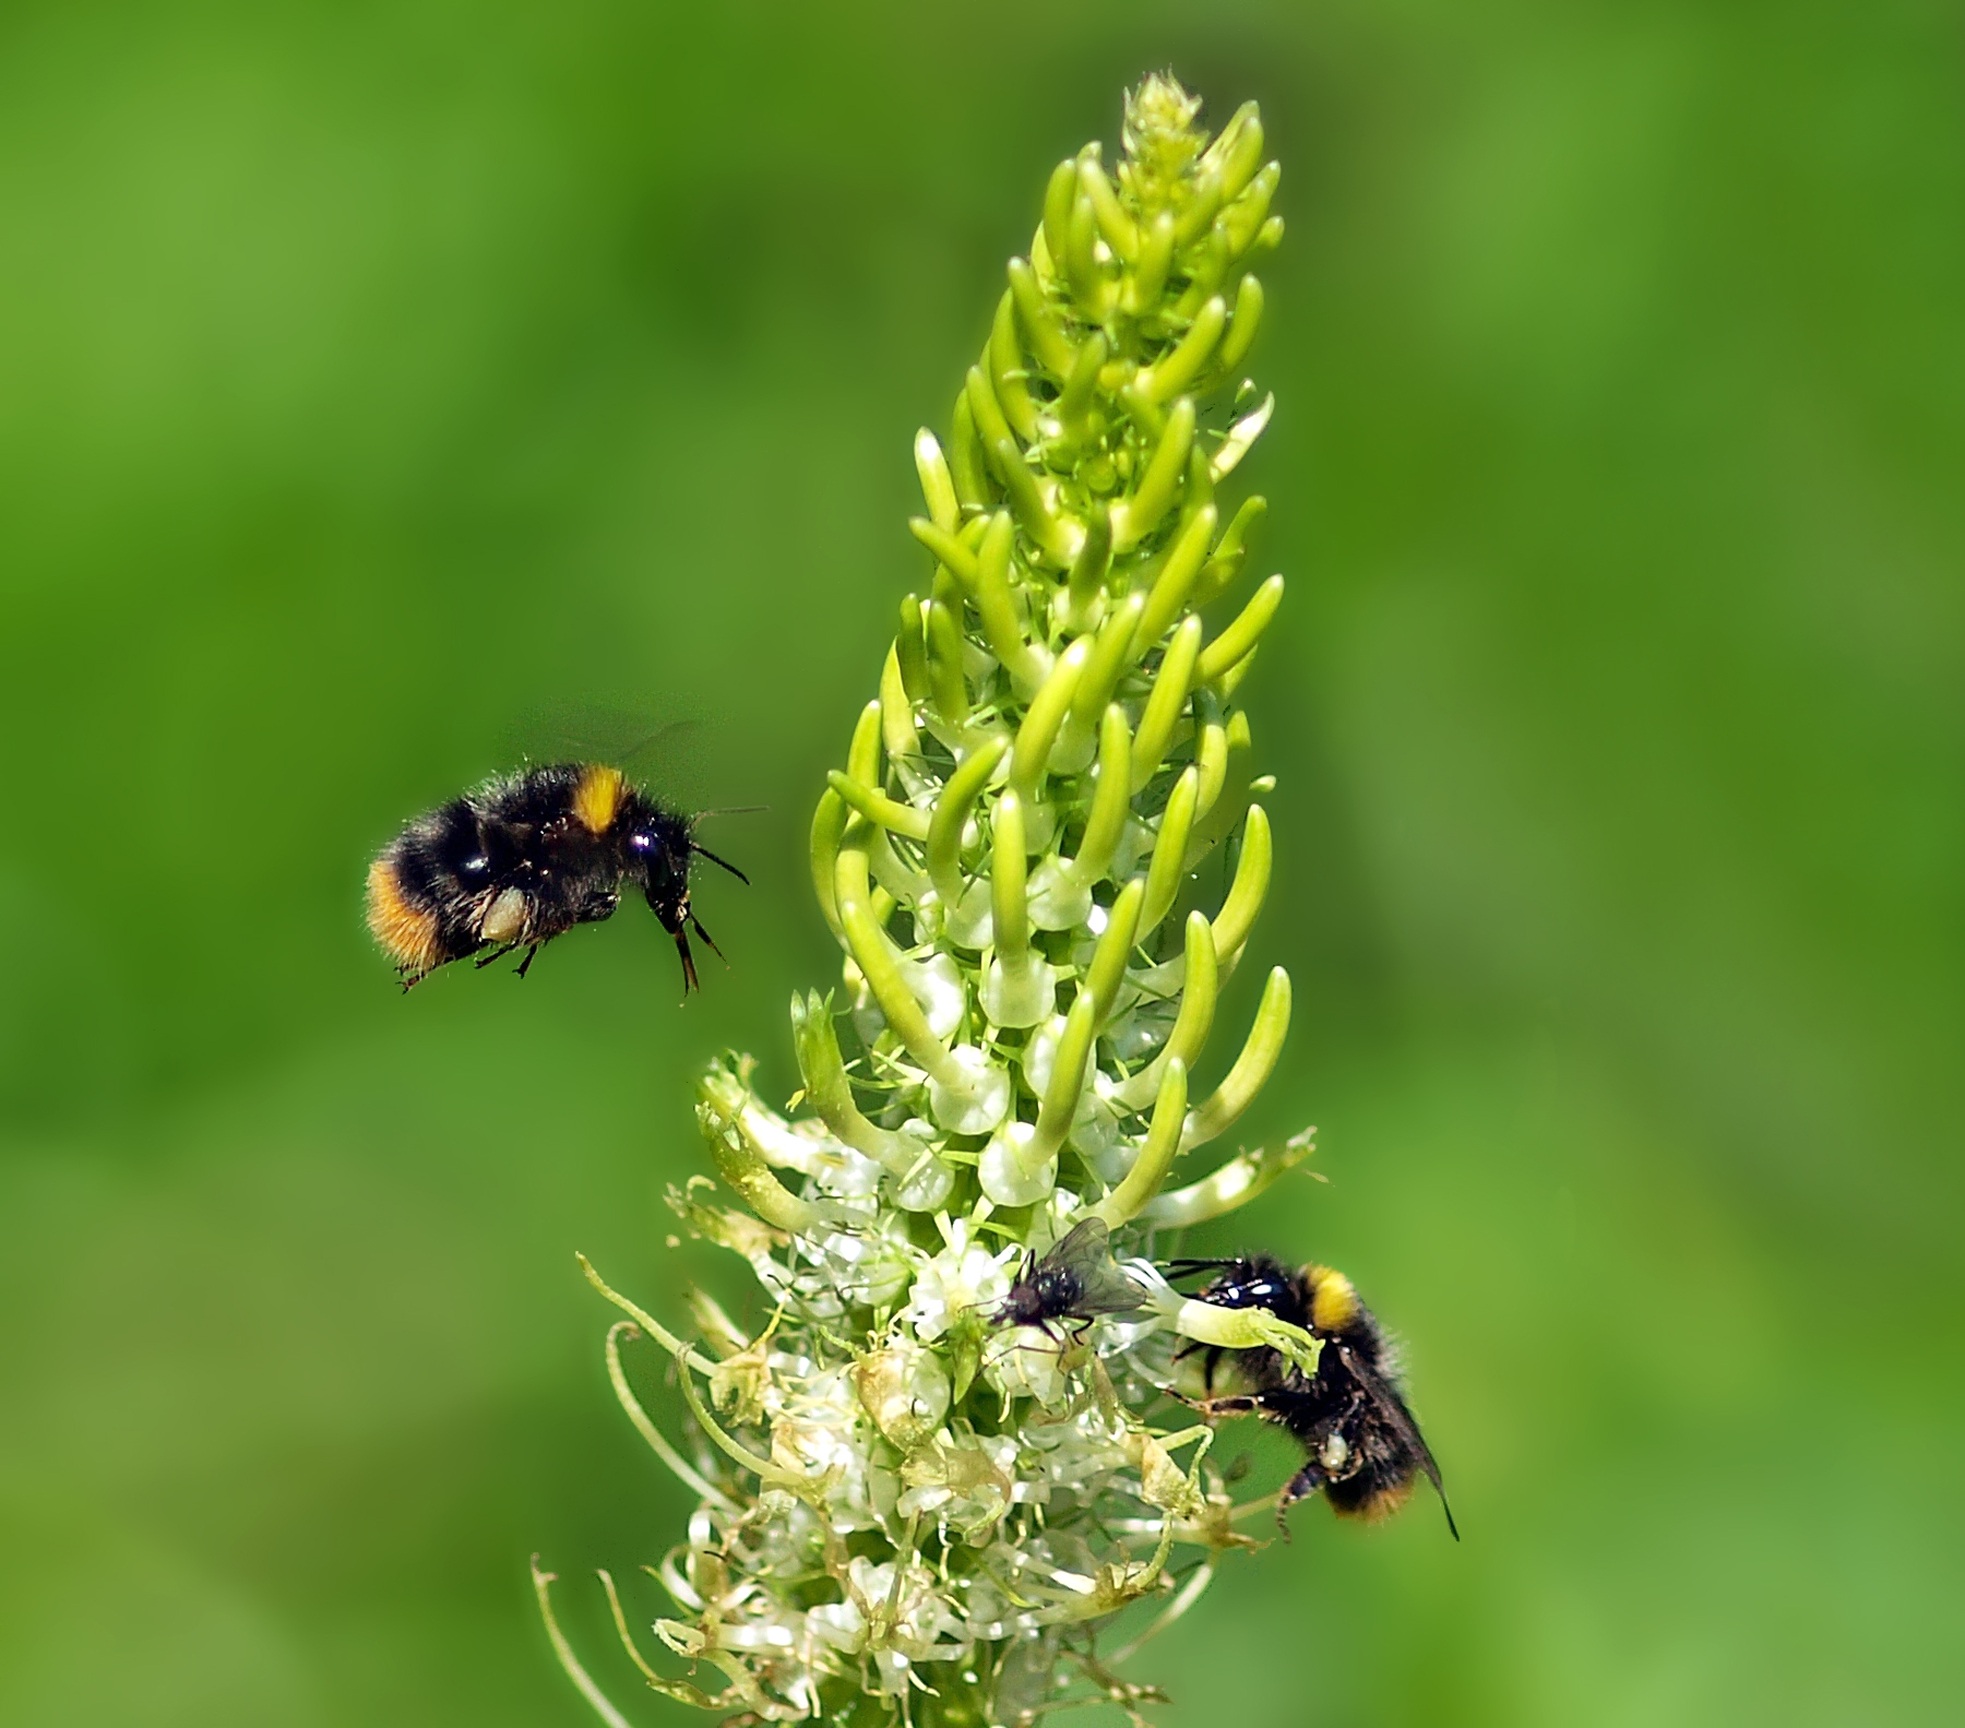
nature, grass, plant, photography, flower, live, pollen, green, insect, botany, flora, fauna, invertebrate, wildflower, close up, bee, bumblebee, nectar, macro photography, honey bee, membrane winged insect